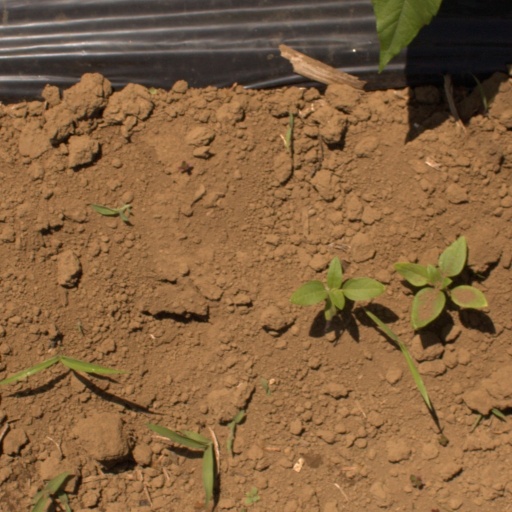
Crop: Jerusalem artichoke